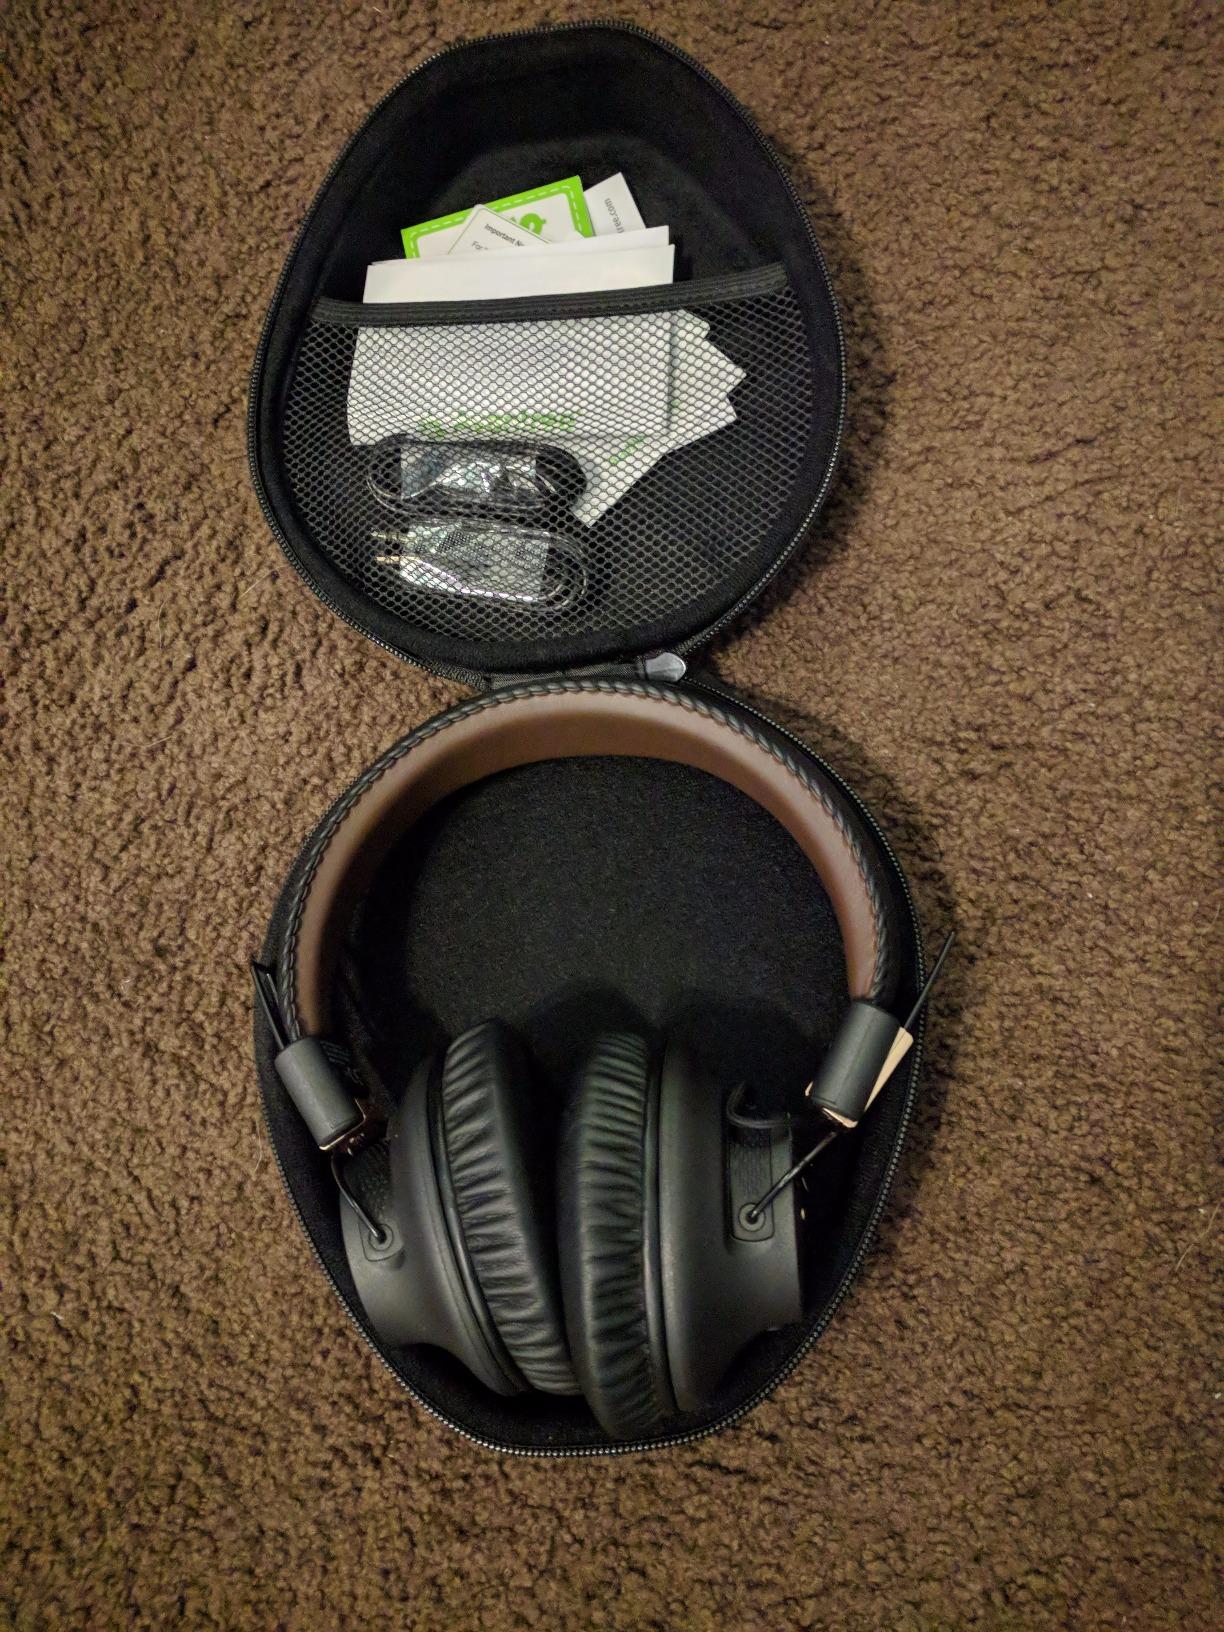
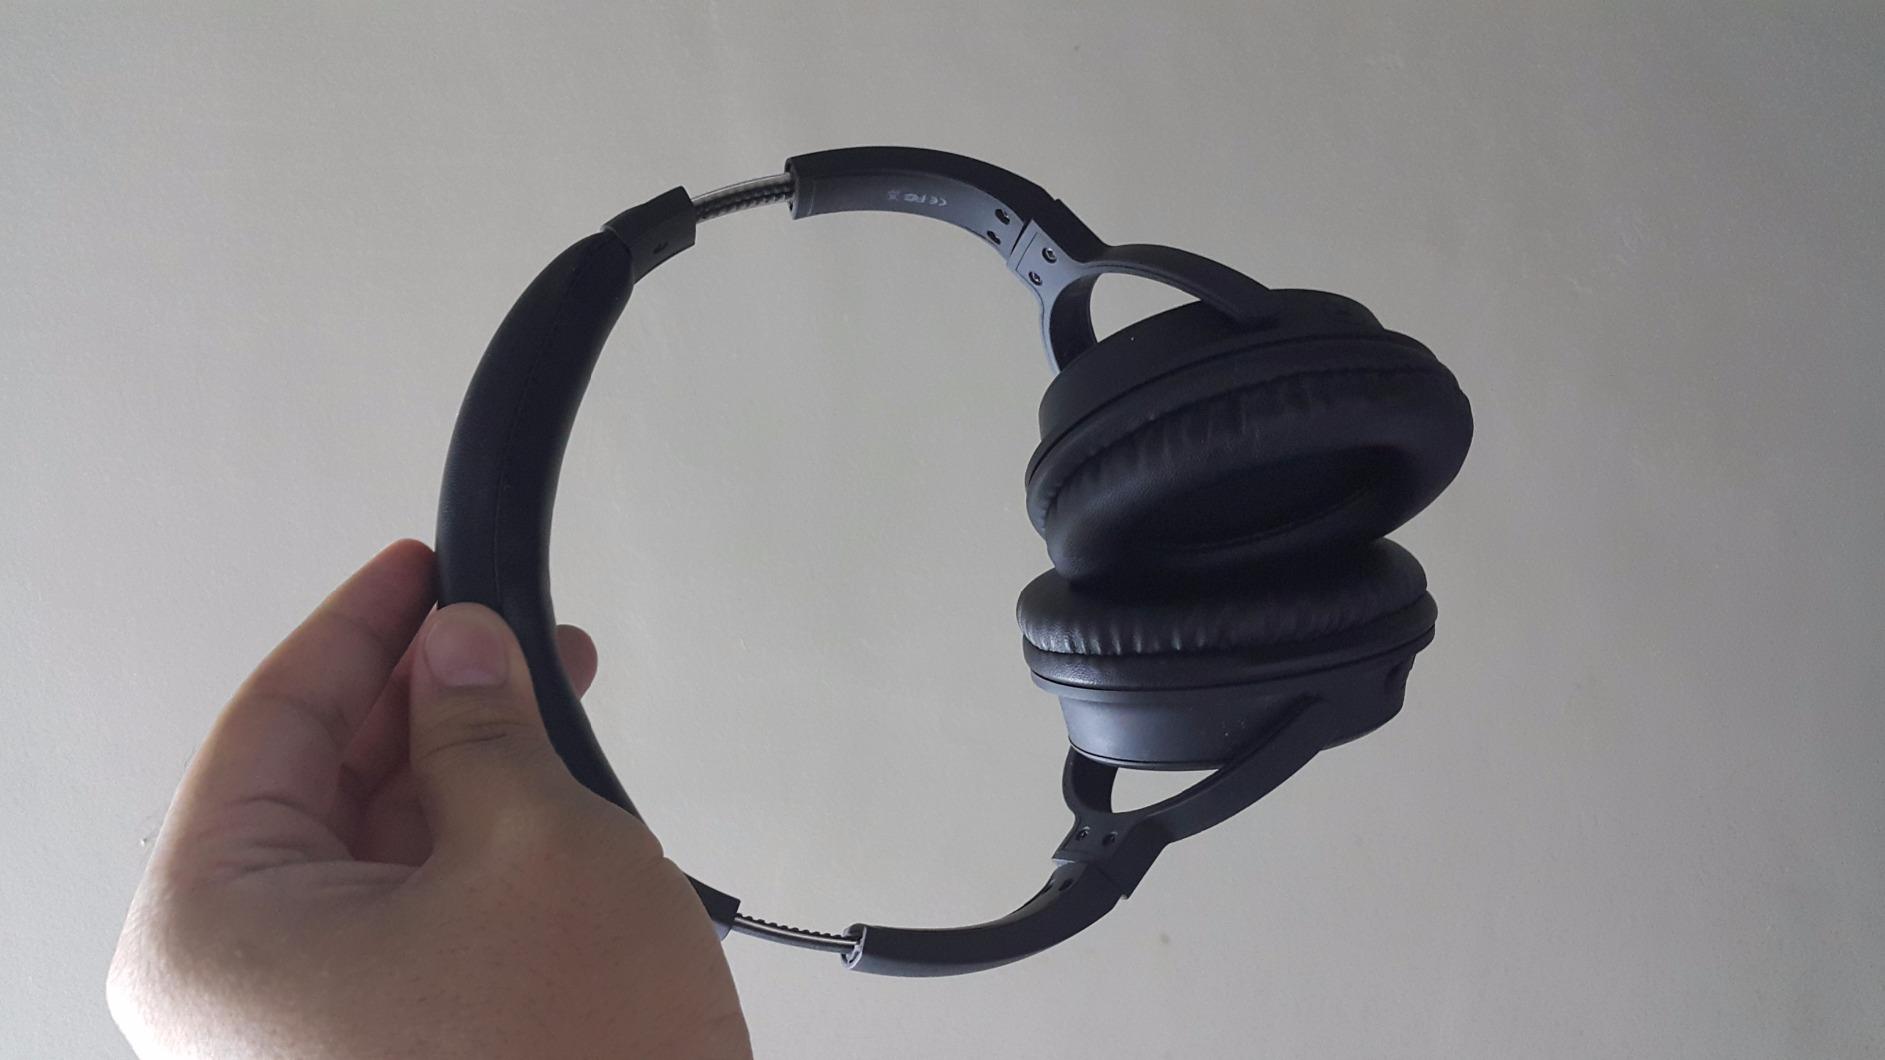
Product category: headphones
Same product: no